Hugo Wilhelm von Ziemssen

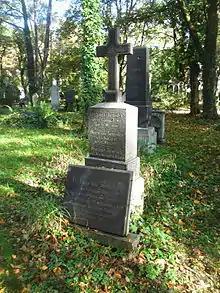
Gravesite of Hugo Ziemssen at Alter Südfriedhof in Munich

Among other works he published ""Klinische Vorträge"" (1887–1900). In collaboration with prominent specialists, he published: